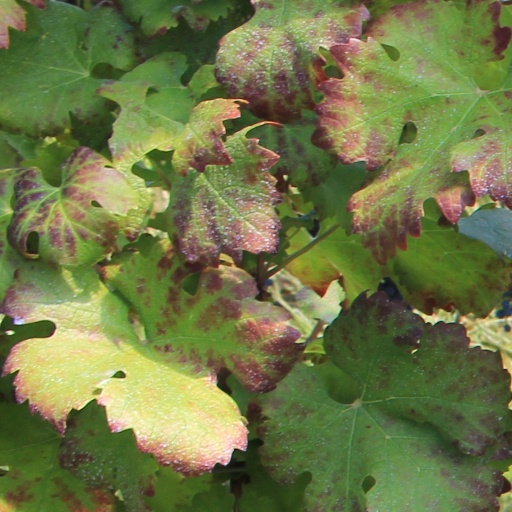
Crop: grape